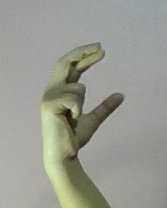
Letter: thal